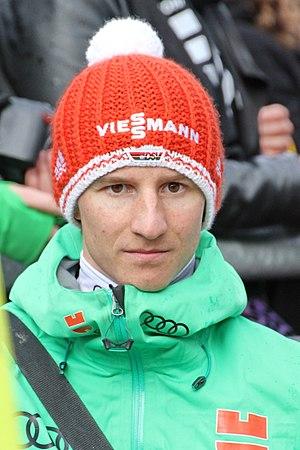
Karl Geiger, né le 11 février 1993 à Oberstdorf, en Bavière, est un sauteur à ski allemand.